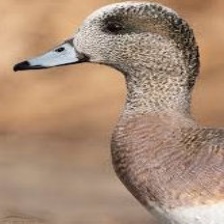
Species: AMERICAN WIGEON
Scientific name: MARECA AMERICANA
ImageNet parent category: drake